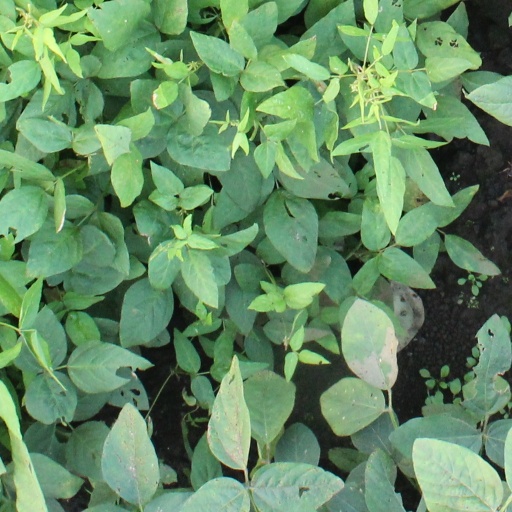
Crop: soybean